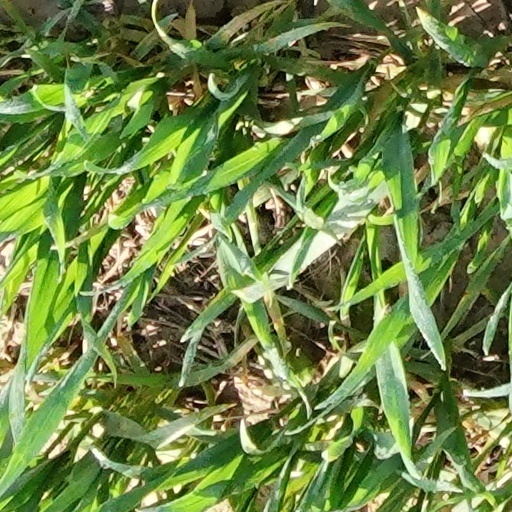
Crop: wheat